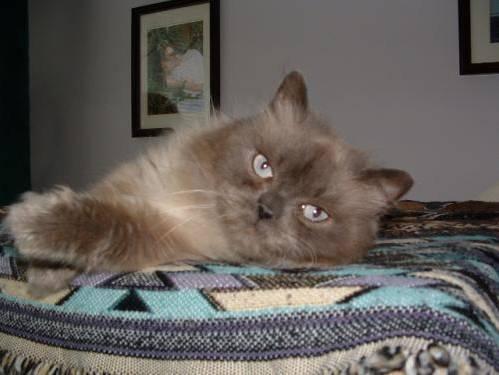
cat